King of Jerusalem

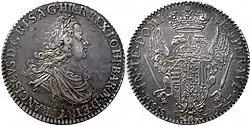
Silver coin: 10 Paoli Francesco III of Tuscany, 1747. On the front of the coin is the Latin phrase: ""FRANCISCVS·D·G·R·I·S·A·G·H·REX·LOT·BAR·M·D·ETR"" (François I, By the Grace of God, Emperor of the Romans, Always Augustus, King of Germany and Jerusalem, Duke of Lorraine and Bar, Grand Duke of Tuscany)

The Kingdom of Jerusalem had its origins in the First Crusade, when proposals to govern the city as an ecclesiastical state were rejected. In 1099 Godfrey of Bouillon was elected as the first Latin ruler of Jerusalem and was inaugurated in the Church of the Nativity in Bethlehem. He took the title of prince and "Advocatus Sancti Sepulchri", meaning Advocate of the Church of the Holy Sepulchre. This was probably in response to the opinion that only Christ could wear a crown in Jerusalem. "Advocatus" was a title with which Godfrey was already familiar as the term was much used in the lands where the Crusaders originated; it referred to a layman who protected and administered Church estates. The following year, Godfrey died. His brother Baldwin I was the first to use the title of king and the first to be crowned king in the Church of the Holy Sepulchre in Jerusalem itself.